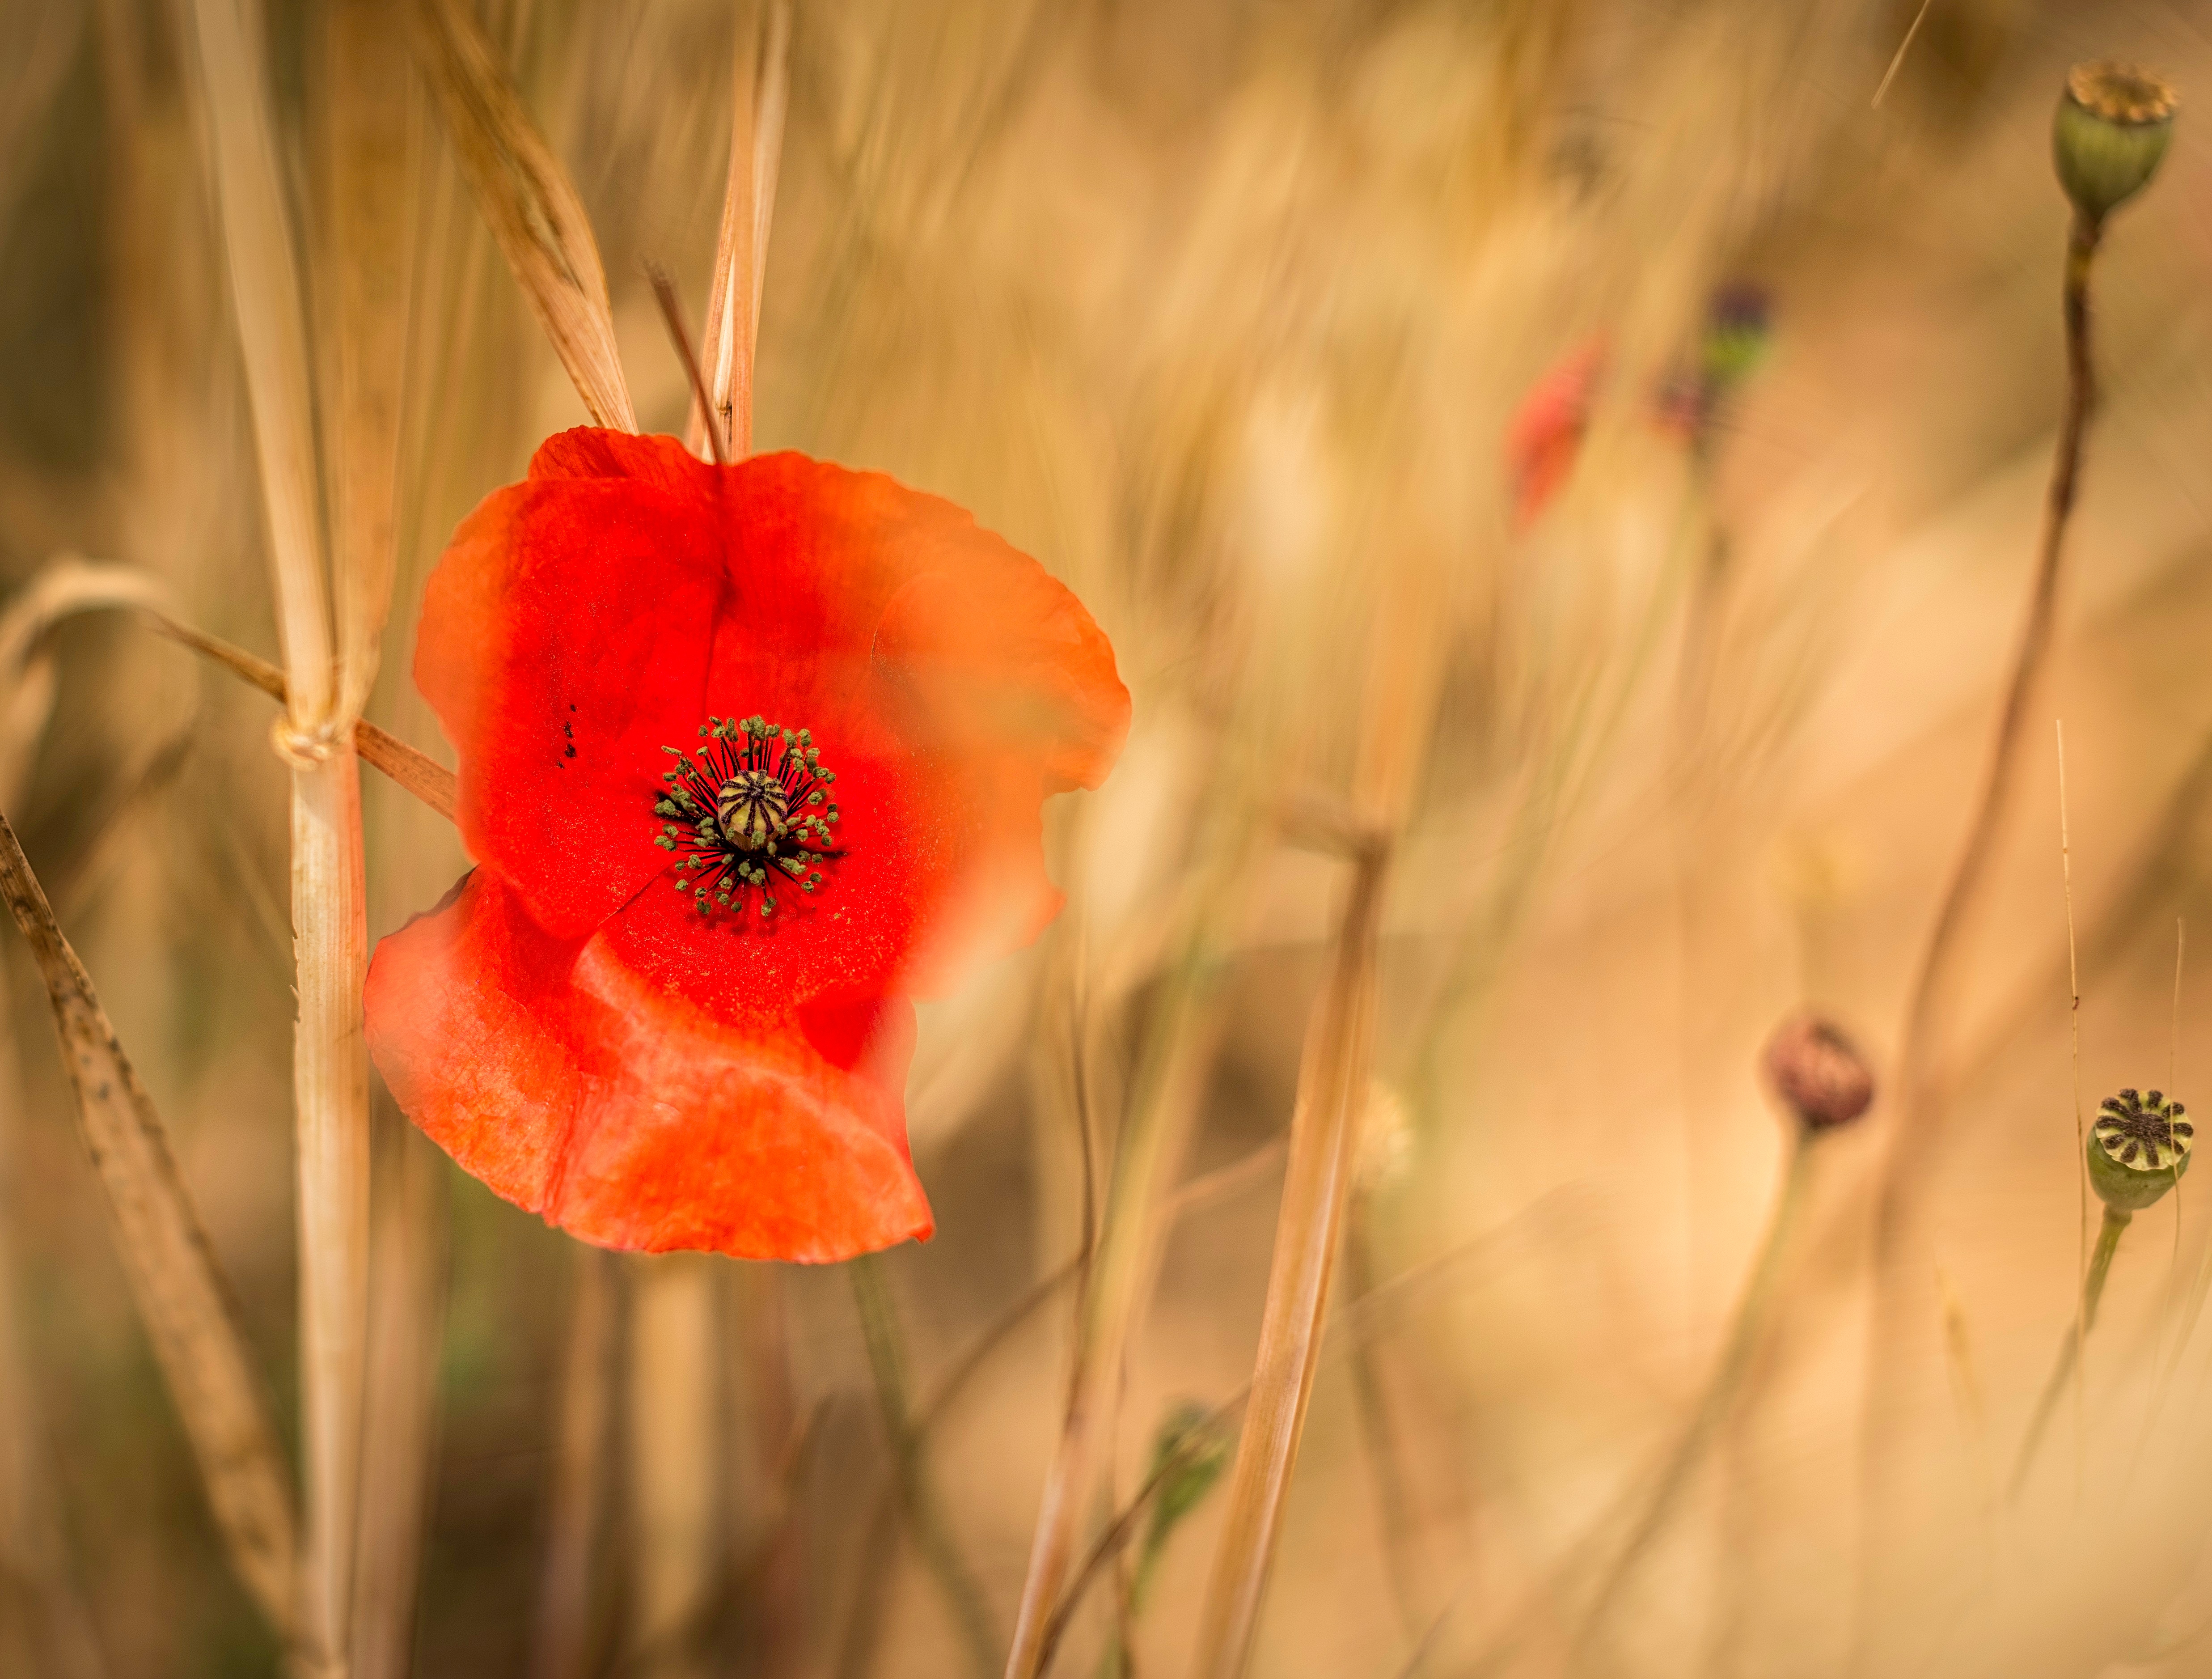
nature, blossom, plant, photography, stem, sunlight, flower, petal, red, autumn, botany, flora, wildflower, close up, poppy, coquelicot, macro photography, flowering plant, plant stem, land plant